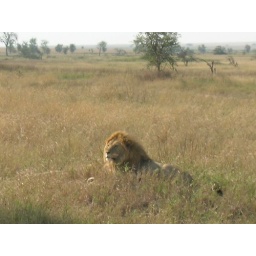
Majestic male lion in landscape, Serengeti